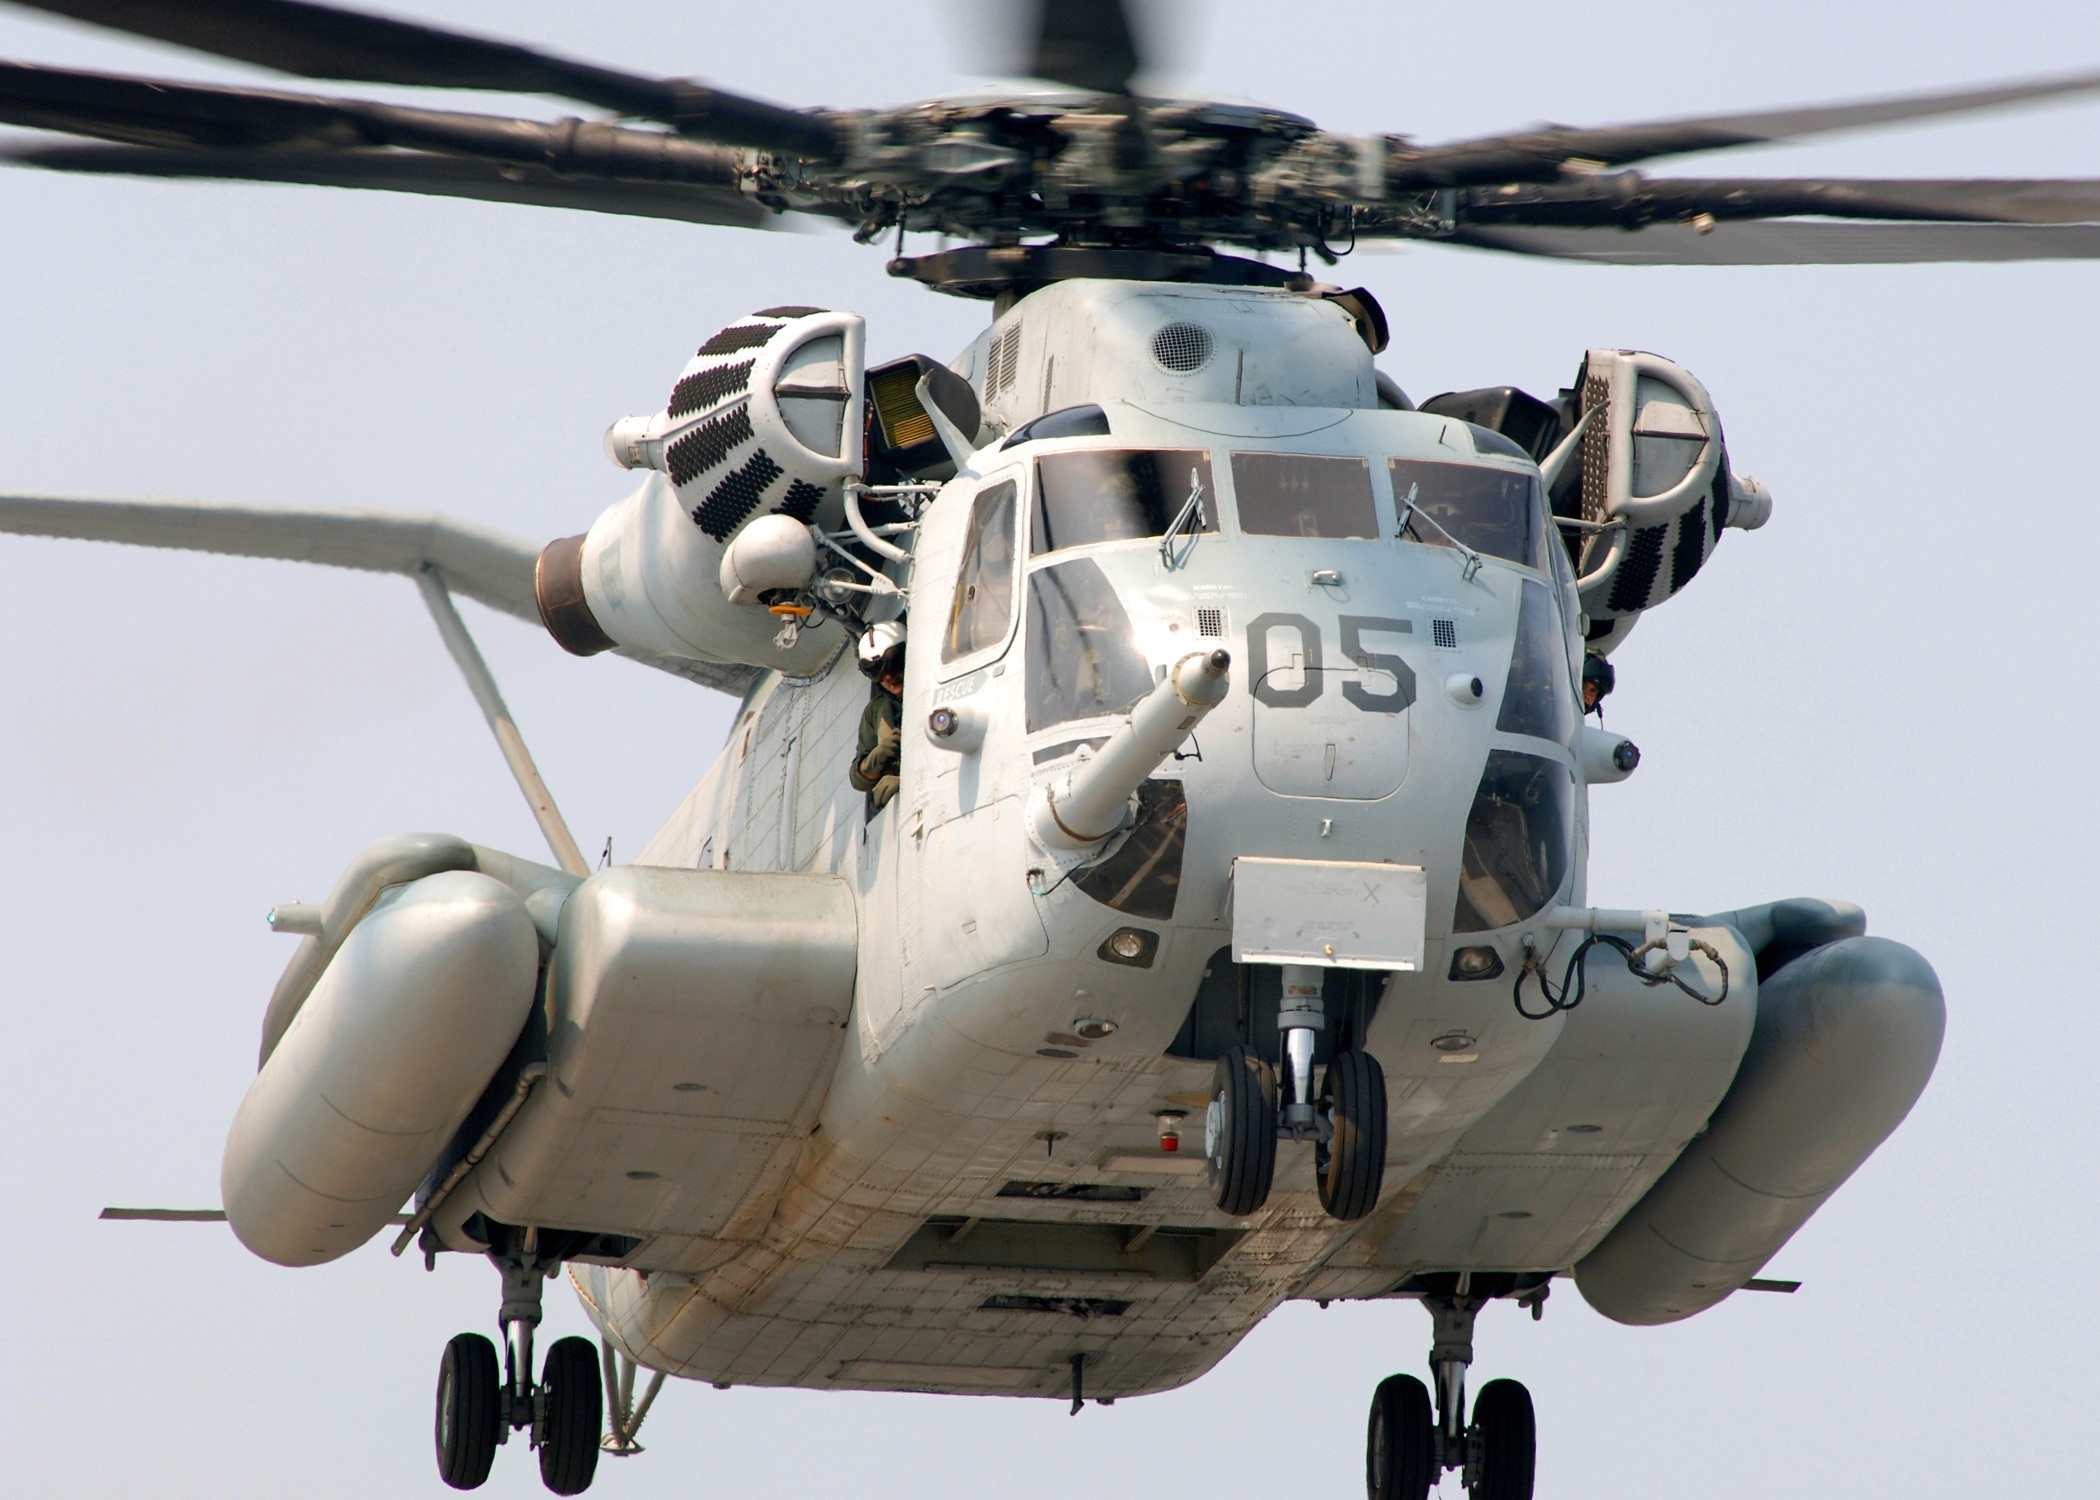
flying, aircraft, military, transportation, transport, vehicle, aviation, usa, helicopter, weapons, chopper, landing, lifting, powerful, rotorcraft, air force, military aircraft, atmosphere of earth, helicopter rotor, military helicopter, sikorsky s 70, super stallion, mil mi 24